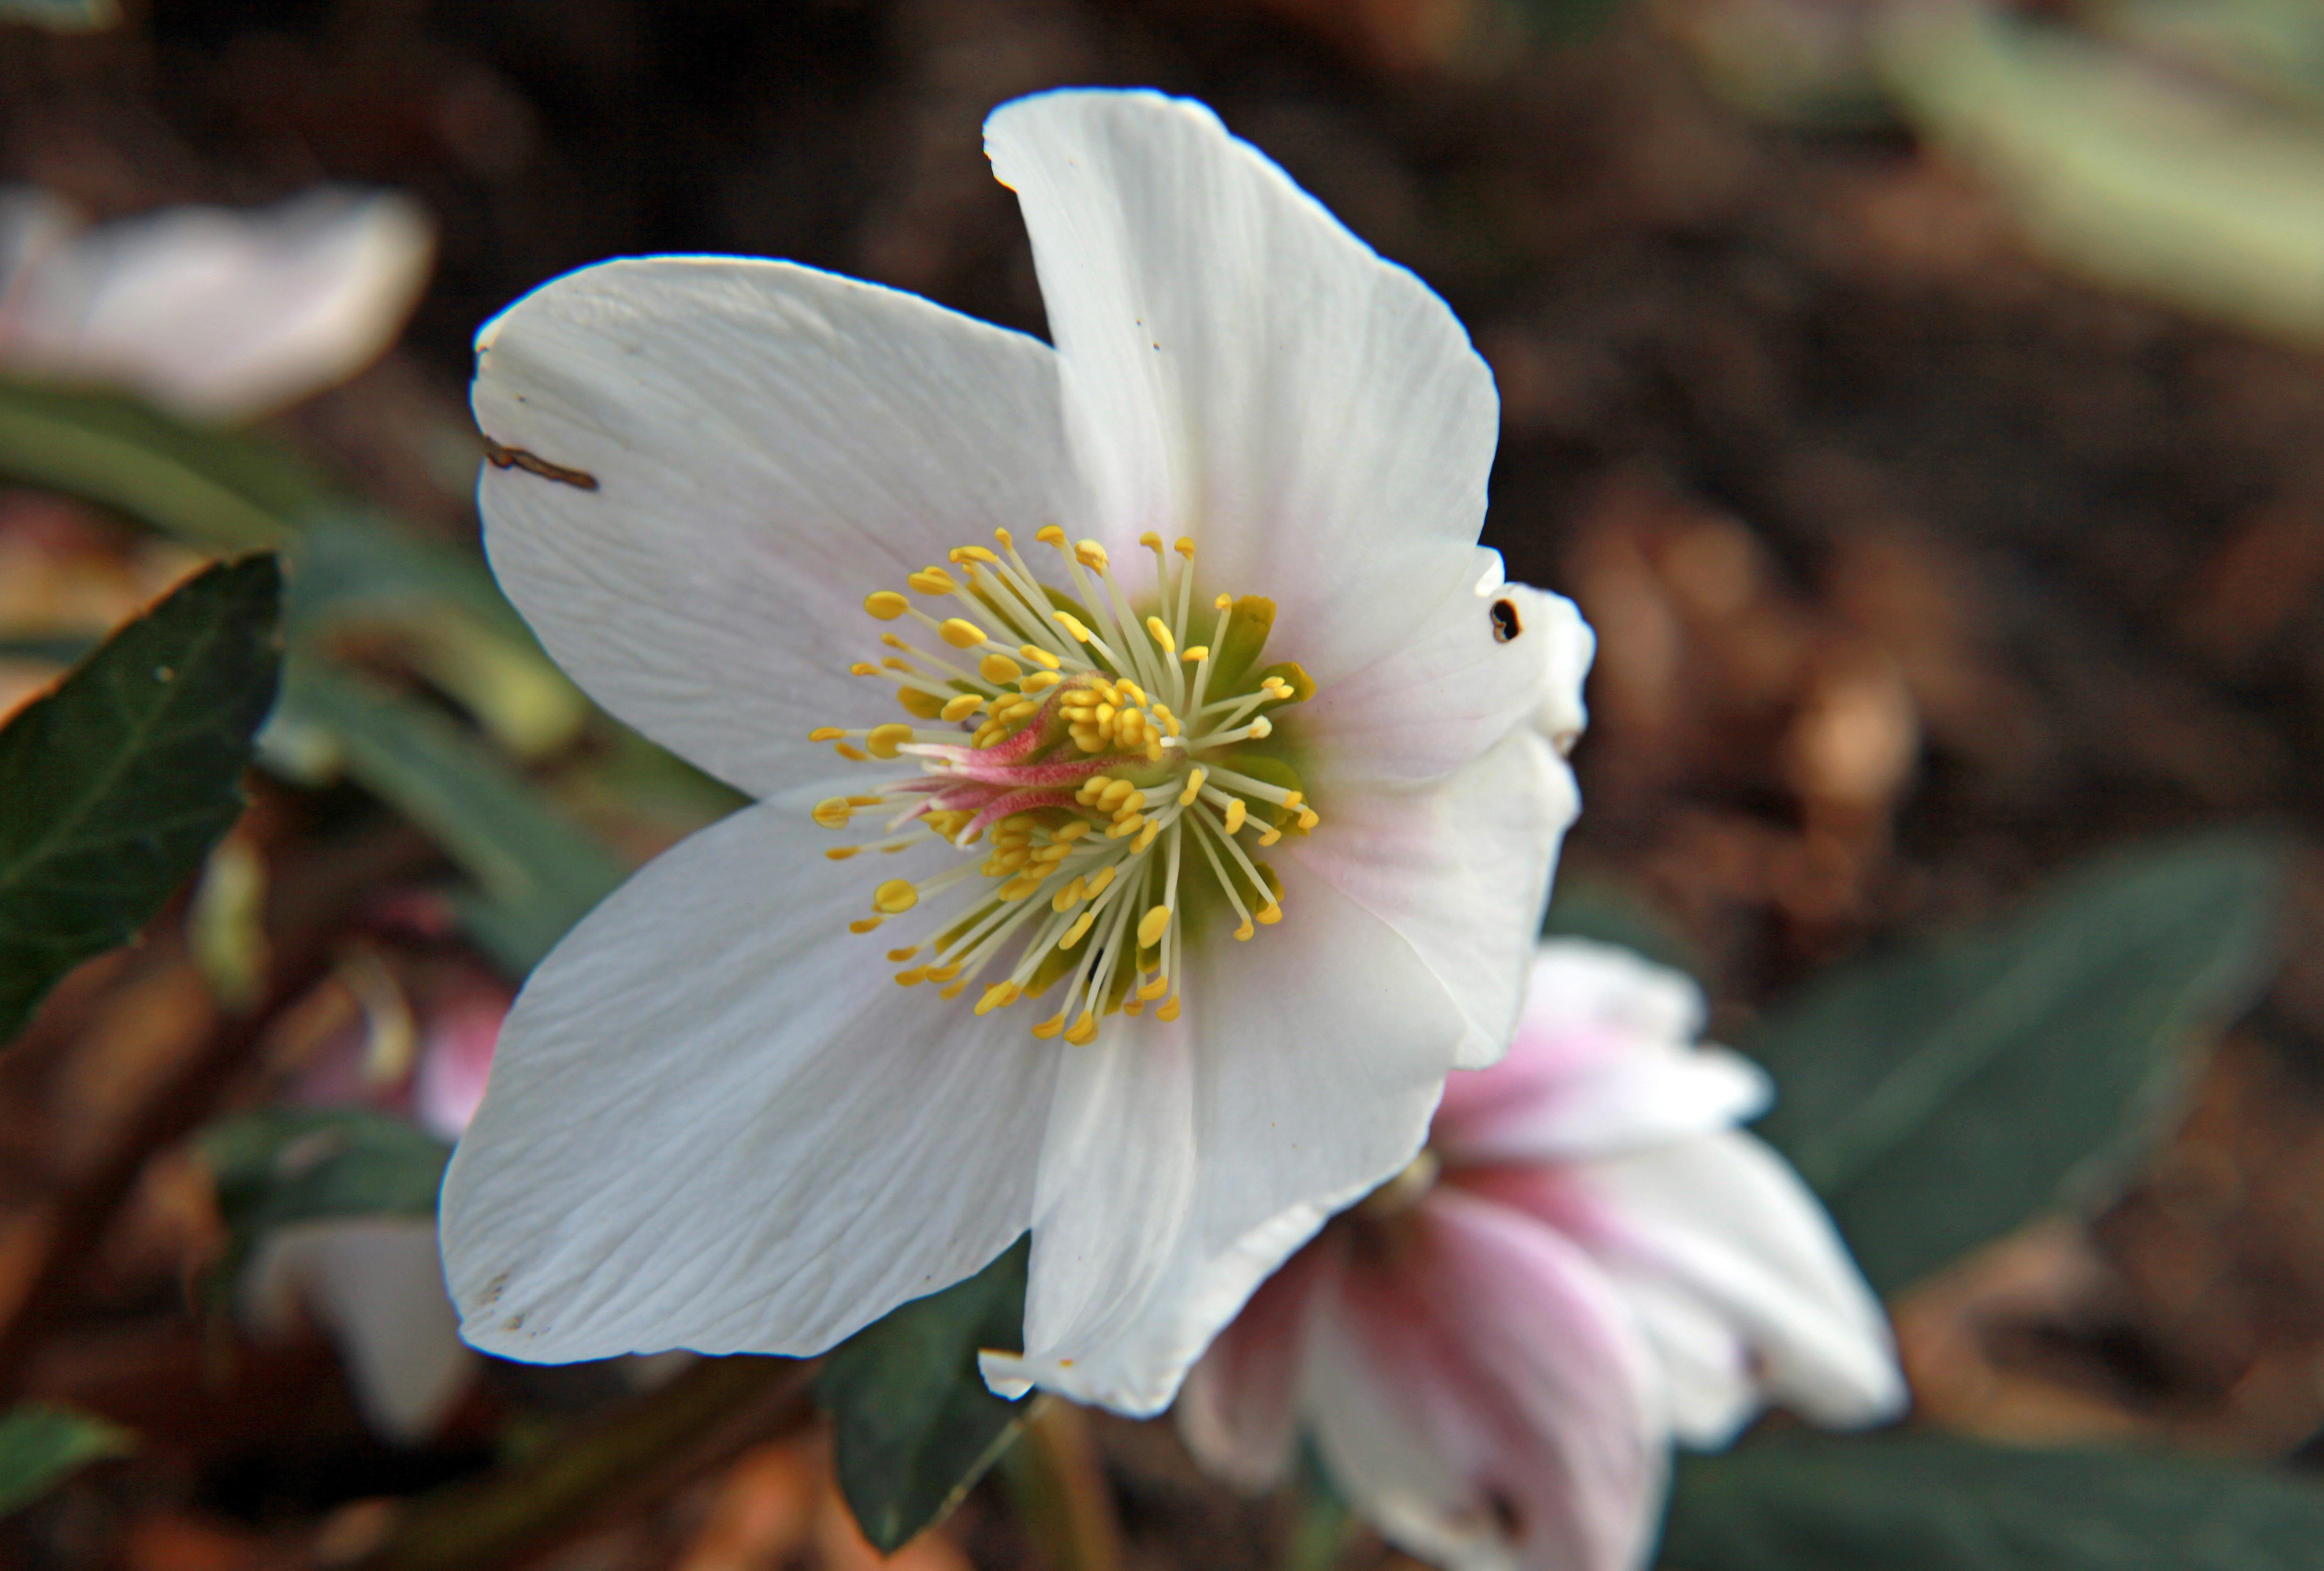
nature, blossom, plant, white, flower, petal, bloom, spring, botany, yellow, flora, wildflower, close up, macro photography, white blossom, flowering plant, land plant